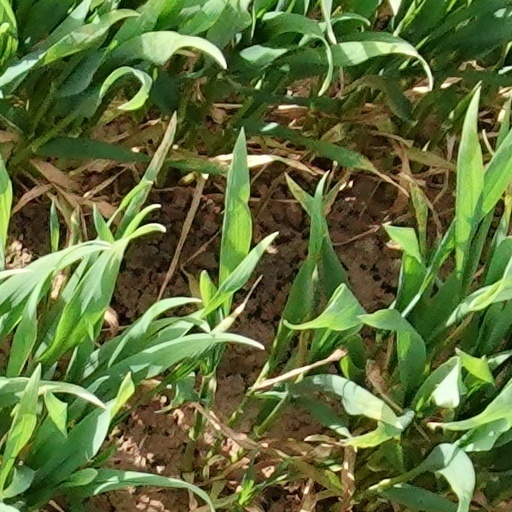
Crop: wheat